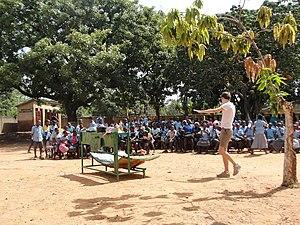
Picture taken in Natitingou (Benin). Cette photo est le résultat de mon volontariat avec l'association Atouts Soleil. L'objectif de cette mission était de sensibiliser les plus jeunes face au problème de la déforestation et de proposer une alternative durable pour cuisiner sans utiliser de bois ni de charbon. This is an image with the theme ""Africa on the Move or Transport"" from: Benin"
L’éducation à l’environnement et au développement durable, souvent associée aux notions d’écocitoyenneté, de formation et de diffusion de la culture scientifique, est un courant pédagogique qui s’enracine dans des mouvements anciens tels que l’éducation nouvelle, l’écologie humaine, l'éducation populaire ou la « Société des Amis de la Nature » de Pierre Bovet et qui vise à changer les pratiques de l’humanité en matière d’utilisation et de gestion des ressources de la Terre.